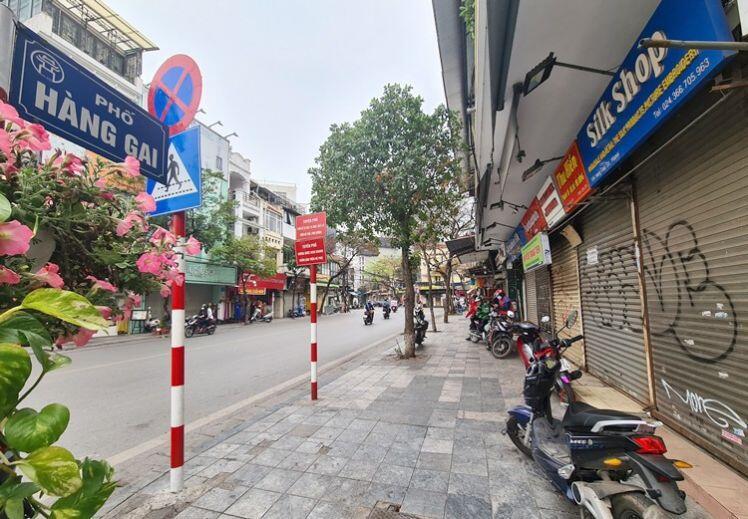
có một vài phương tiện giao thông đang di chuyển ở trên đường